Waddesdon Manor

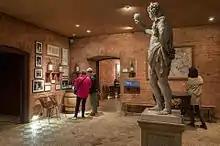
Wine Cellars

Through Destailleur's vision, Waddesdon embodied an eclectic style based on the châteaux so admired by his patron, Baron Ferdinand. The towers at Waddesdon were based on those of the Château de Maintenon, and the twin staircase towers, on the north facade, were inspired by the staircase tower at the Château de Chambord. However, following the theme of unparalleled luxury at Waddesdon, the windows of the towers at Waddesdon were glazed, unlike those of the staircase at Chambord. They are also far more ornate.